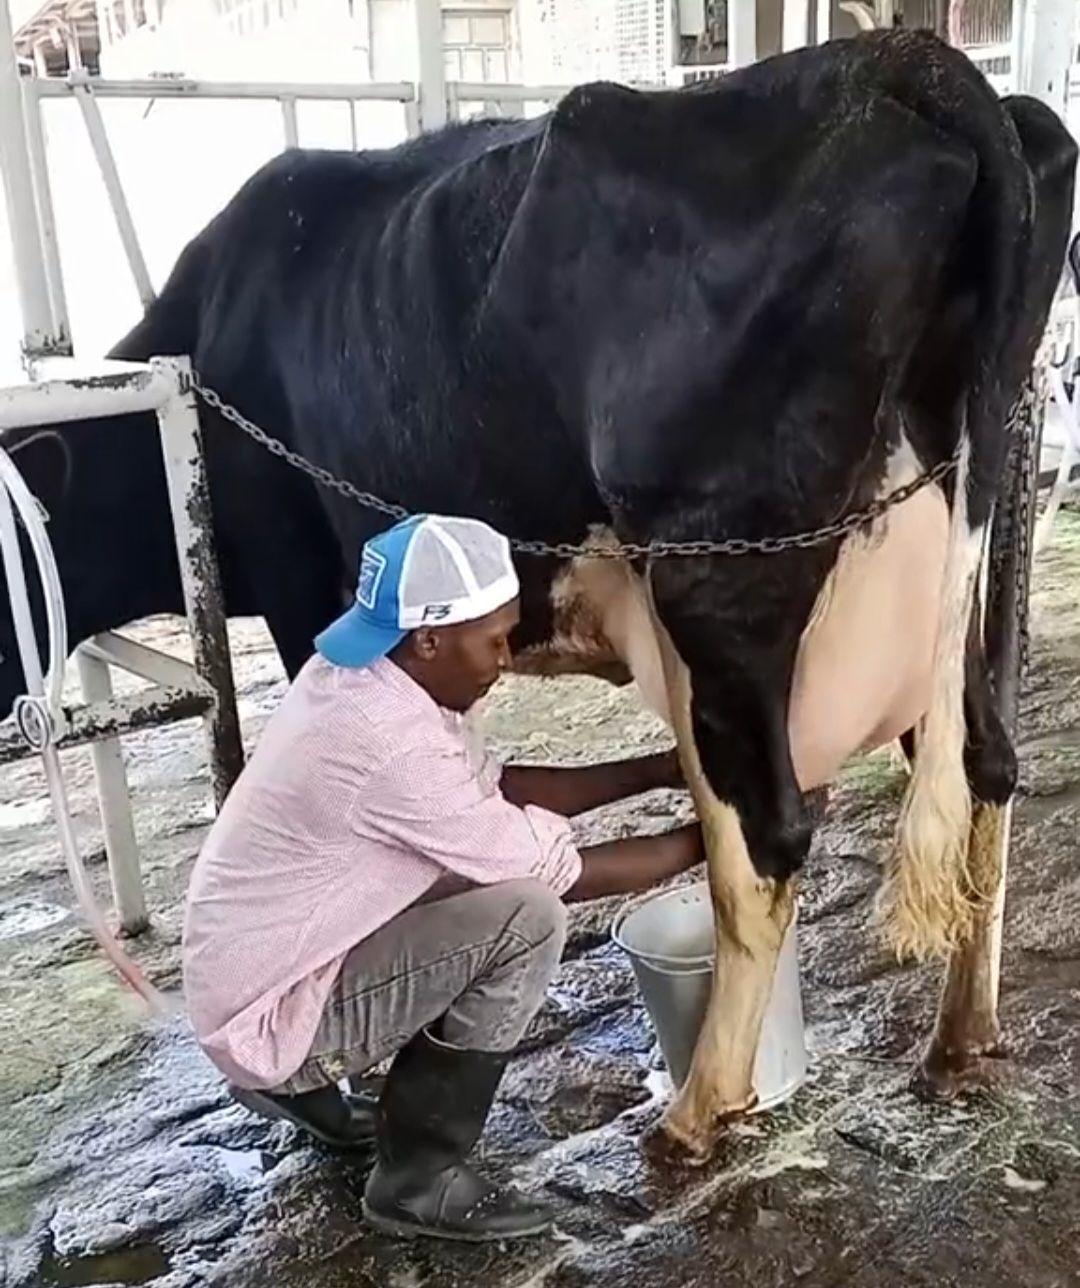
Hapa ni katika zizi la ng'ombe ambapo kuna ng'ombe mmoja mwenye rangi nyeusi, akionekana kuwa na maziwa mingi. Kisha kuna mwanaume mmoja akiwa ameinama chini na kuvalia kofia lake na kuonekana kuwa anakamua maziwa kwenye kibuyu lake.